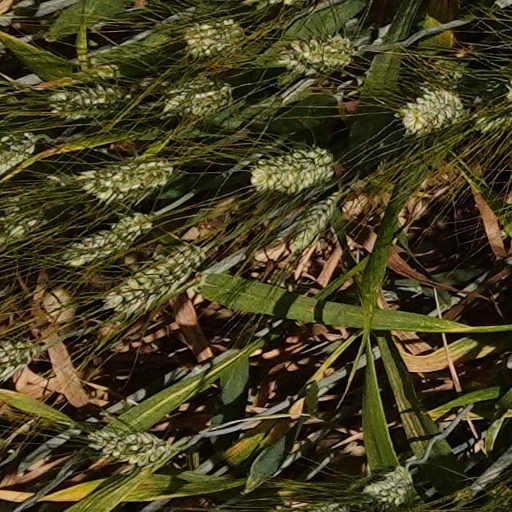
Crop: wheat